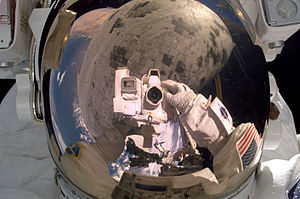
STS-114 / Besætning
STS-114 var Discoverys 31. rumfærge-mission.